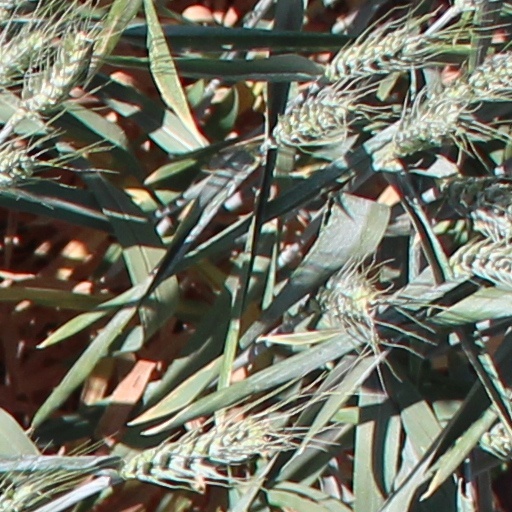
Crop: wheat